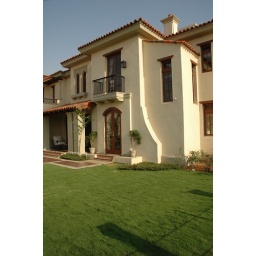
the green space in front of the house